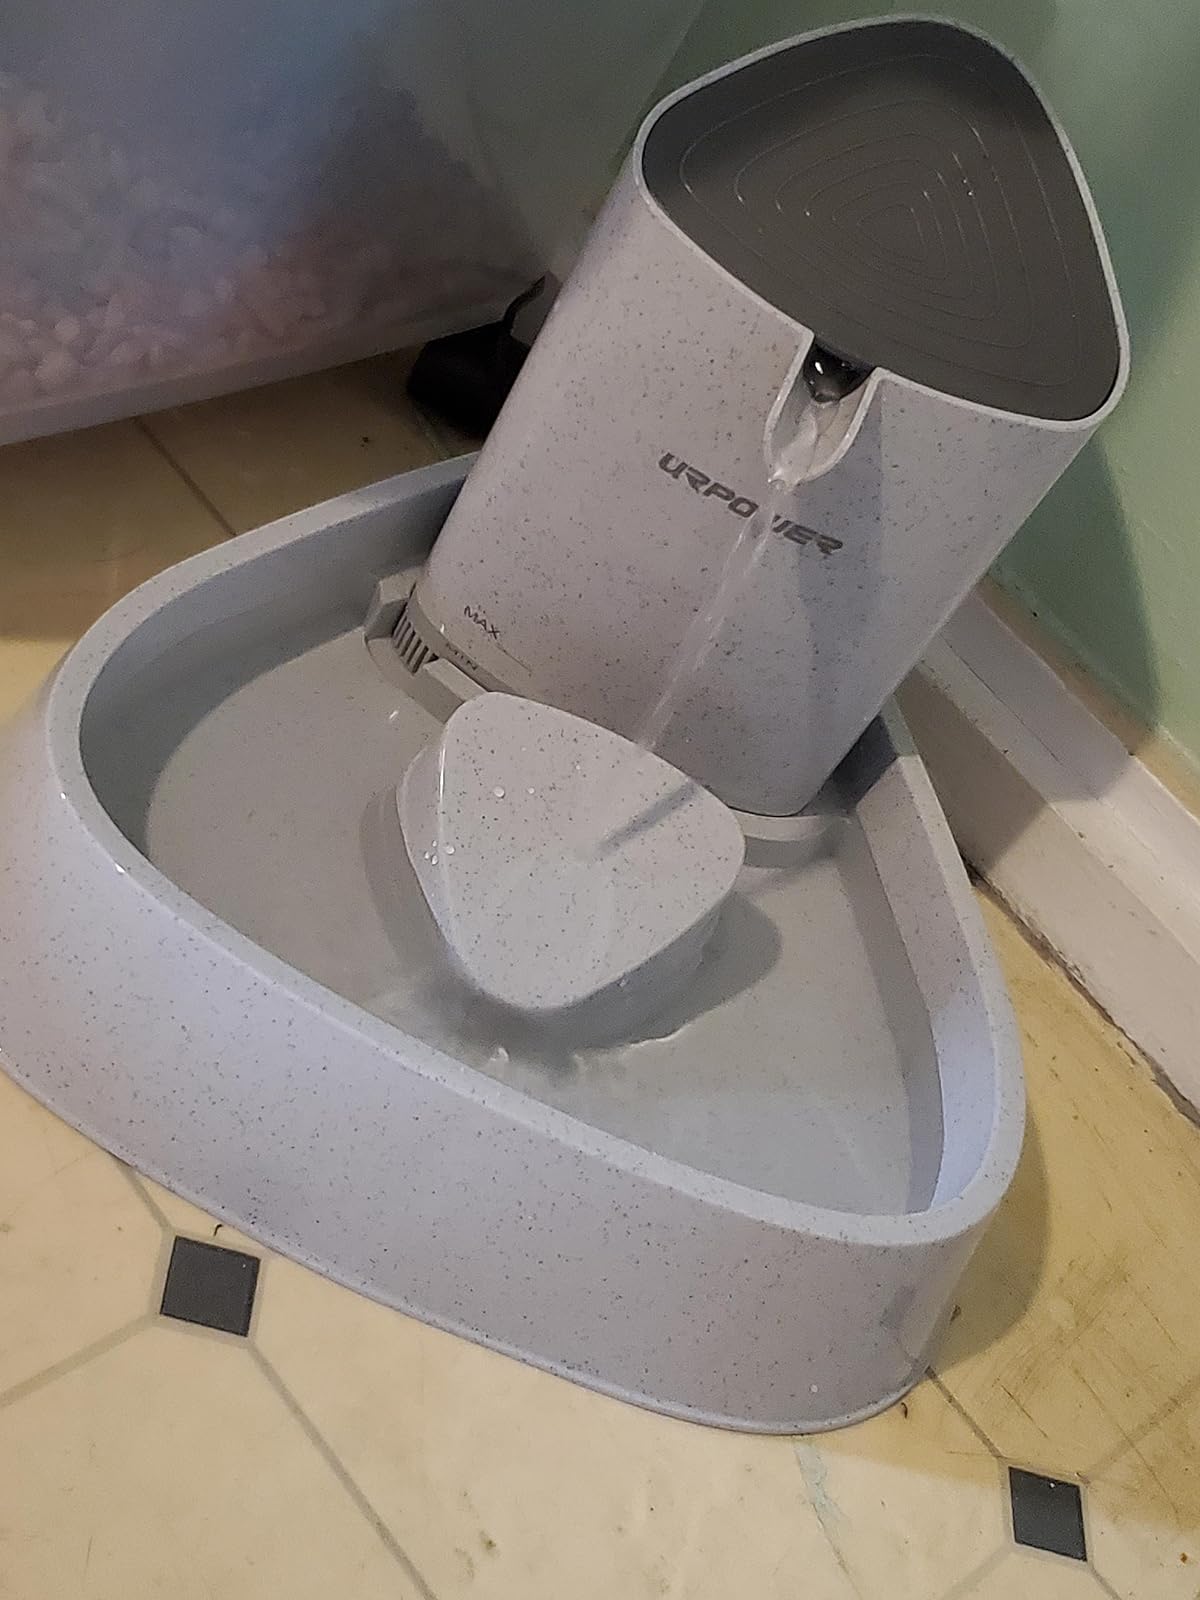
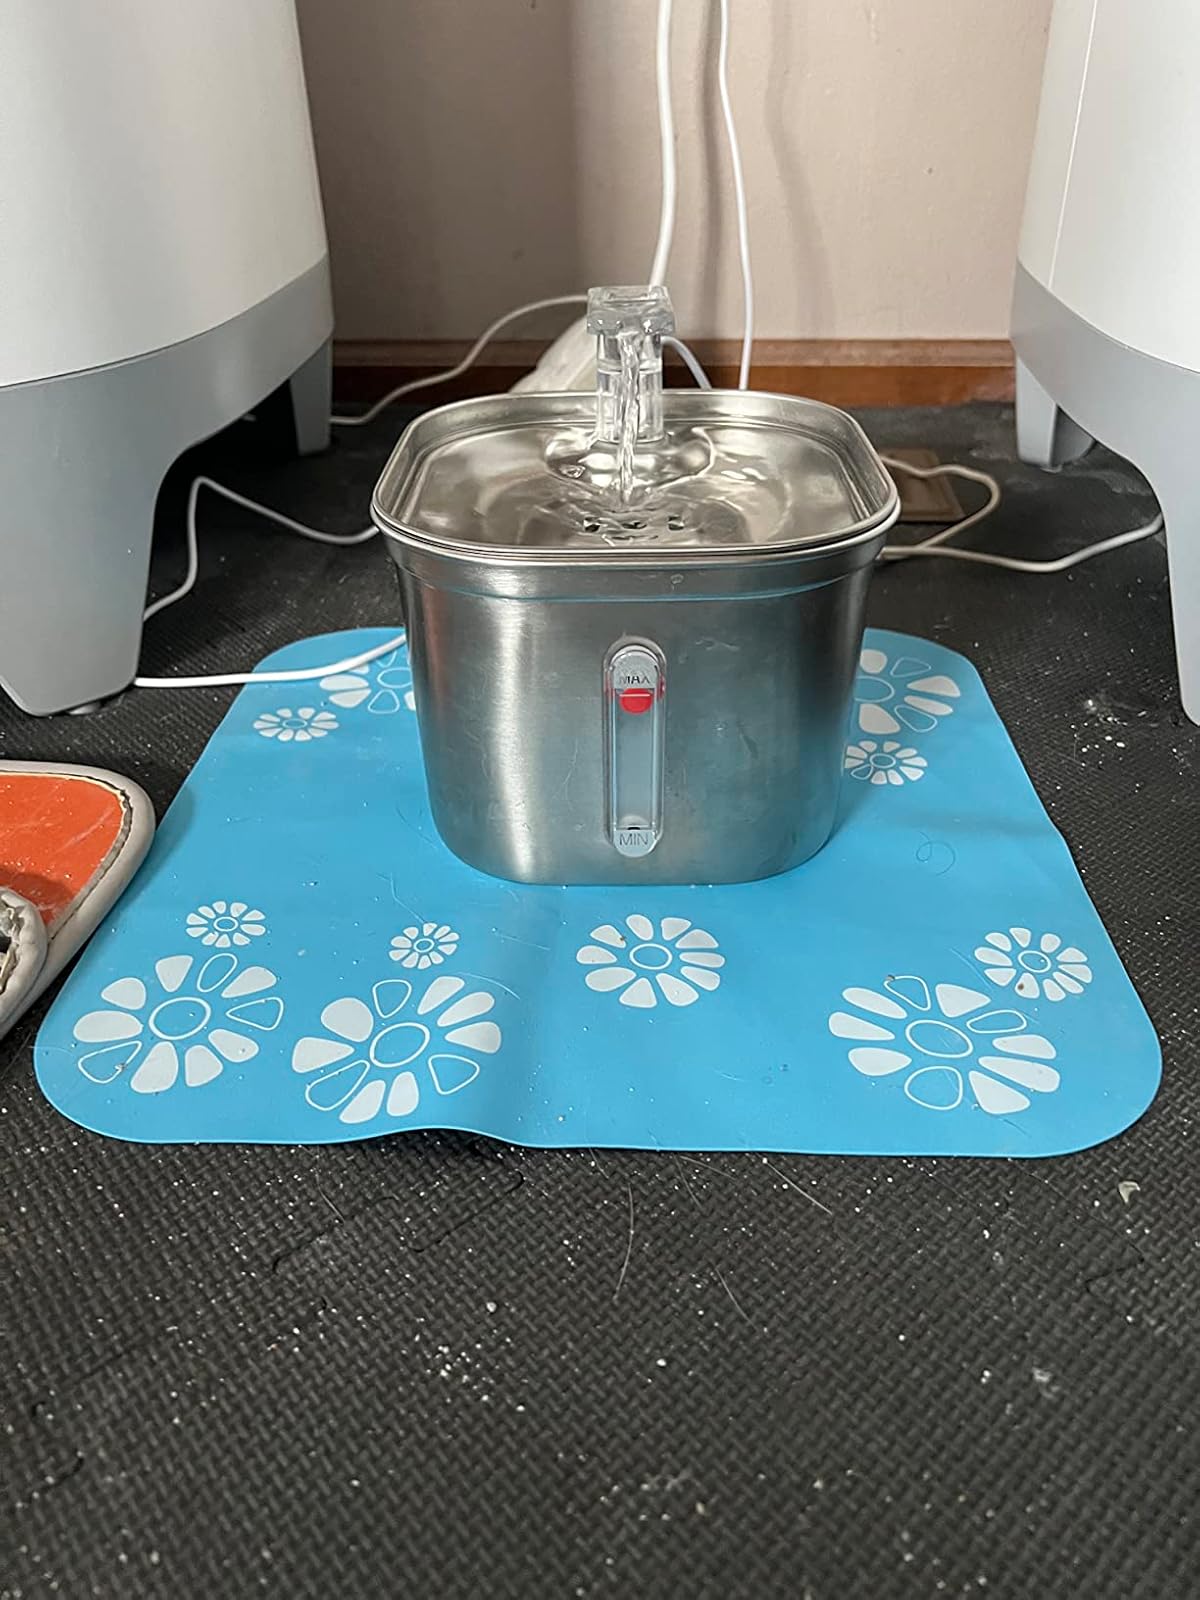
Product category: items_bowl
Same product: no